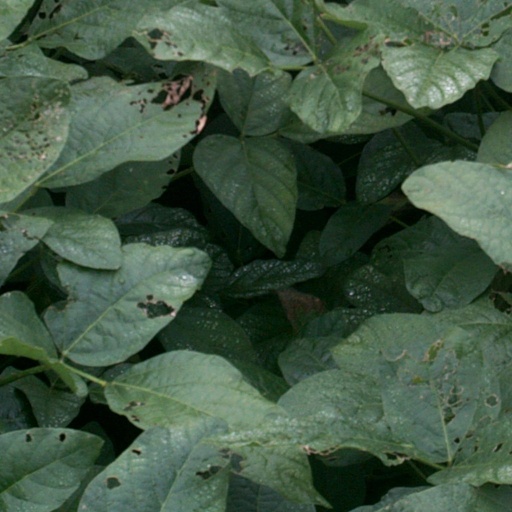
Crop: soybean